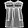
Label: Dress